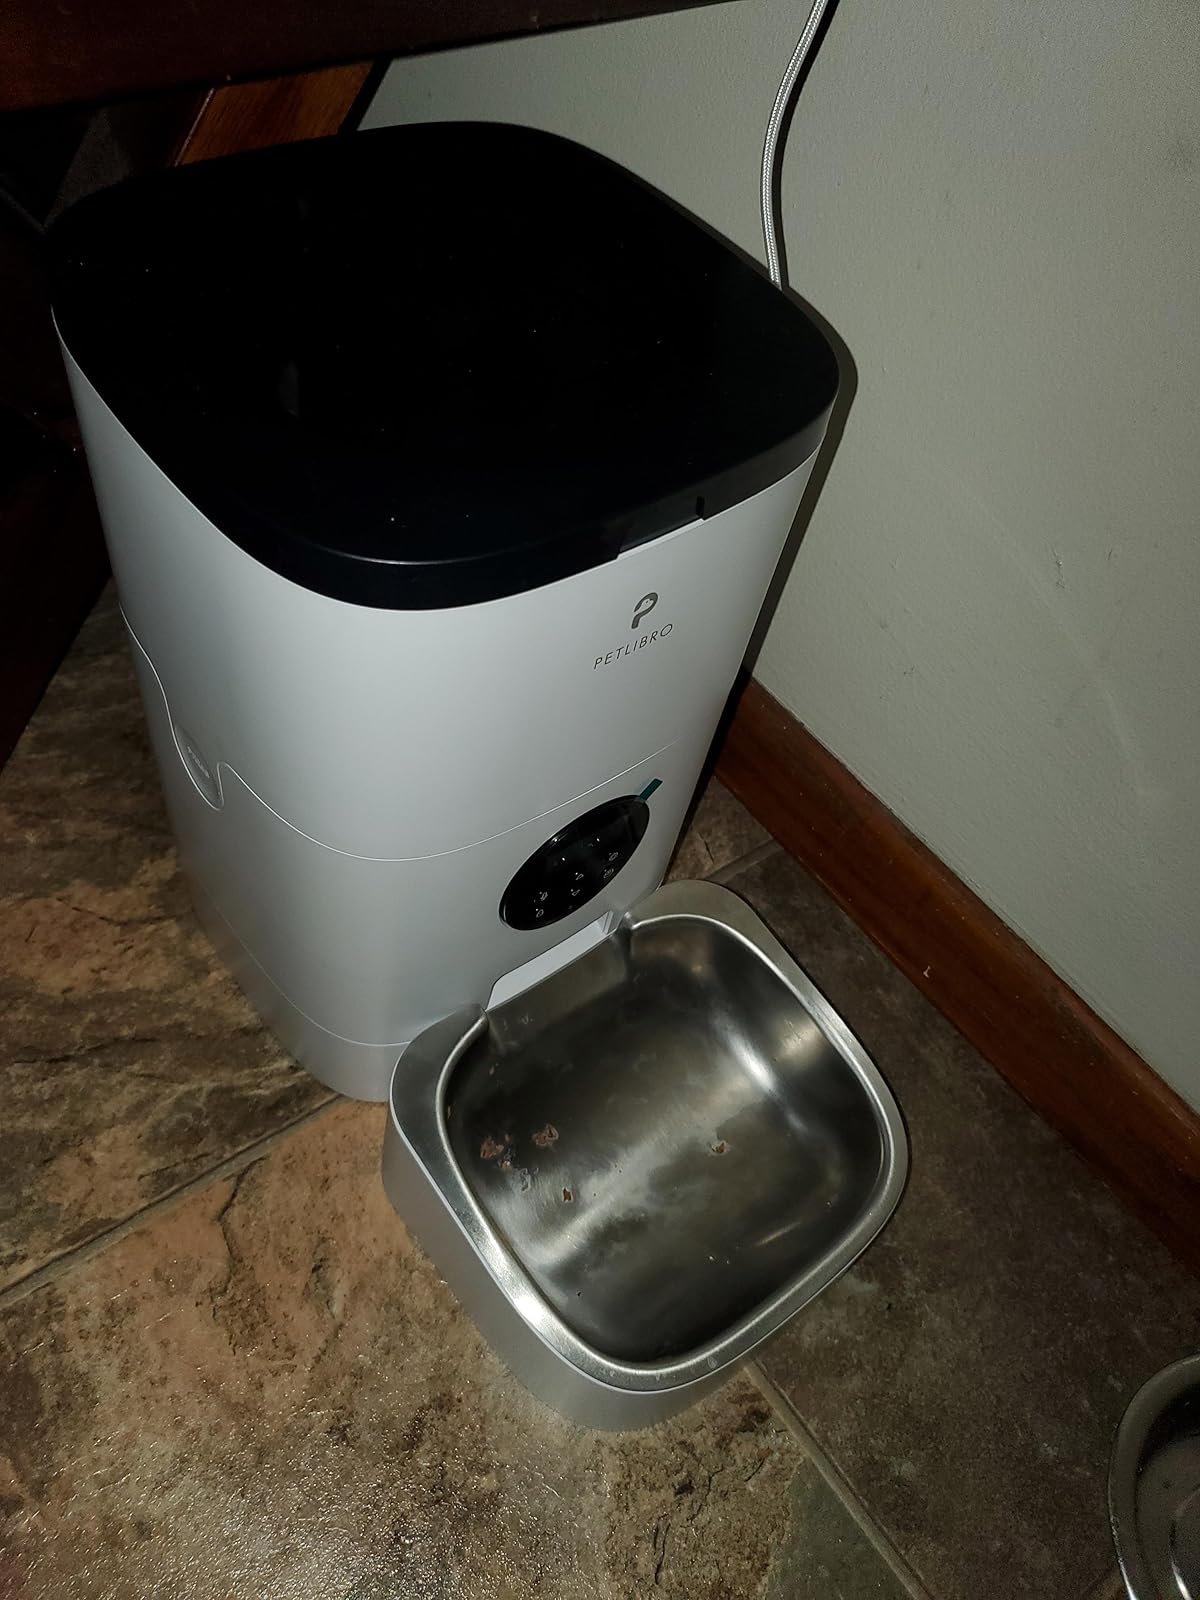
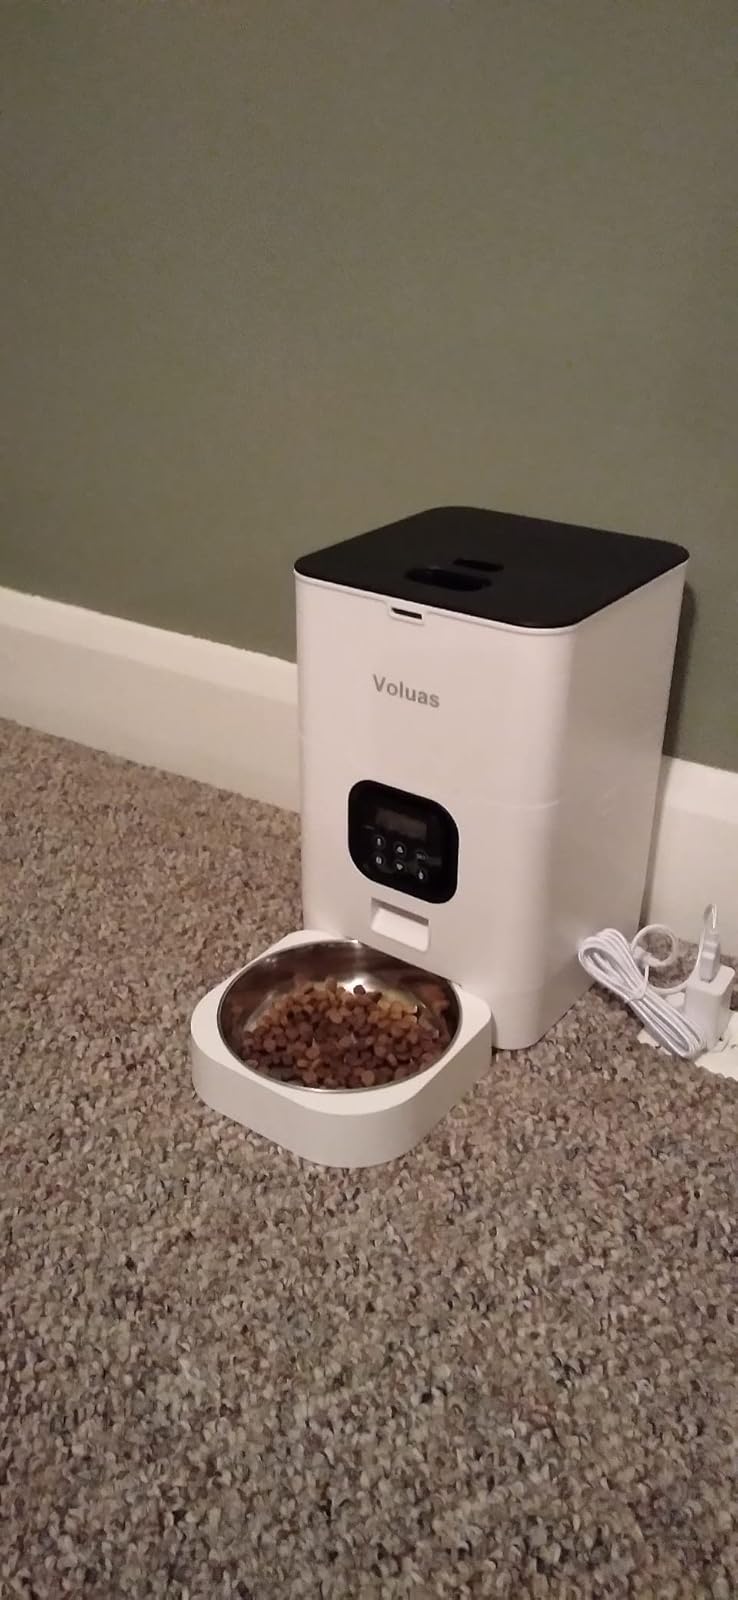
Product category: items_feeder
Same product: no